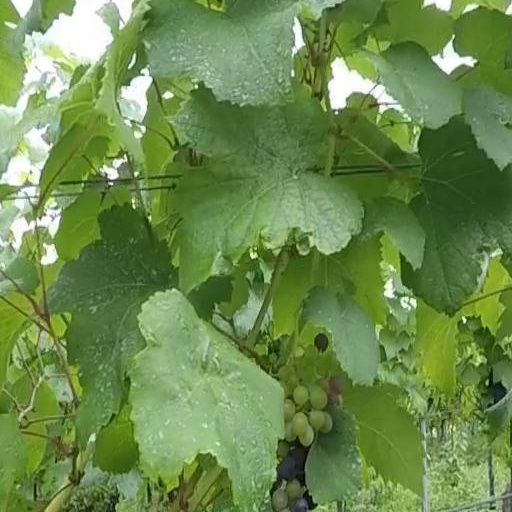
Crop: grape